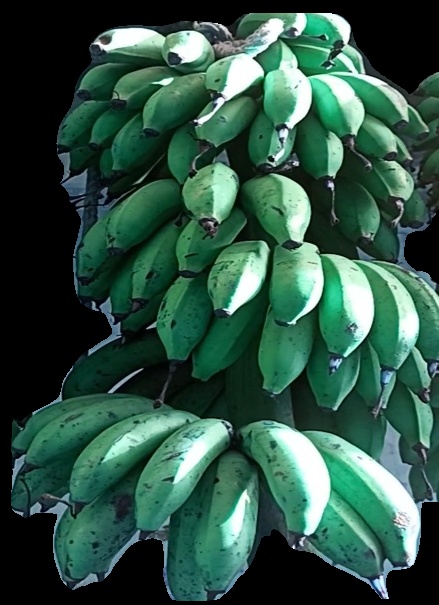
Variety: rasbale
Grade: grade2